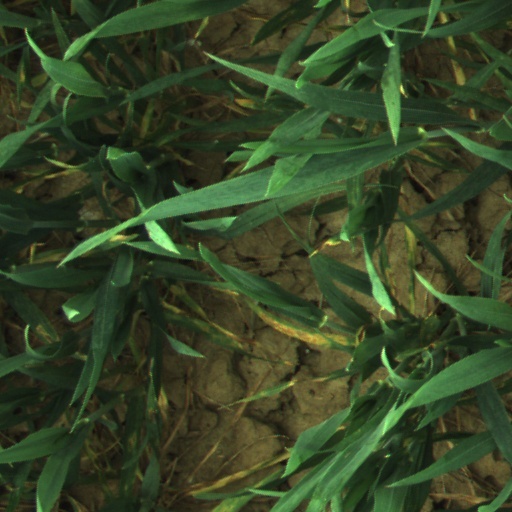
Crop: wheat